Coronation of the pharaoh

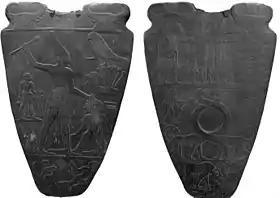
The Narmer Palette, showing Narmer smiting an enemy and, on the reverse, the two serpopards.

The ""unification of Upper and Lower Egypt"" may have been connected with the traditional ""smiting of the enemy"" in predynastic times, a ritual in which the leader of the defeated realm was struck dead with a ceremonial mace by the victorious king. The most famous depiction of this ritual may be seen on the ceremonial palette of king Narmer. On the reverse of the palette, mythological and symbolic elements have been added to this picture: the two serpopards (leopards with unusually elongated necks) with entwined necks may symbolize a more peaceful unification of Upper and Lower Egypt. Another symbolic depiction of the unification feast appears on a throne relief dating to the reign of king Senusret I, second pharaoh of the 12th Dynasty. It shows the deities Horus and Seth wrapping a papyrus haulm and a lotus haulm around a trachea ending in a djed pillar, an act representing the enduring unification of the two lands under Senusret I.